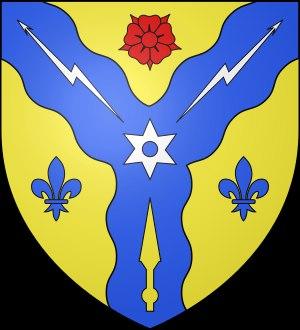
Les armoiries de Sherbrooke, sixième ville de la province canadienne de Québec, sont ornés de divers constituantes symboliques :